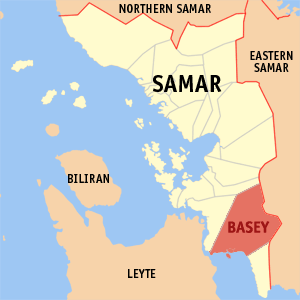
Basey est une municipalité de la province du Samar, aux Philippines.